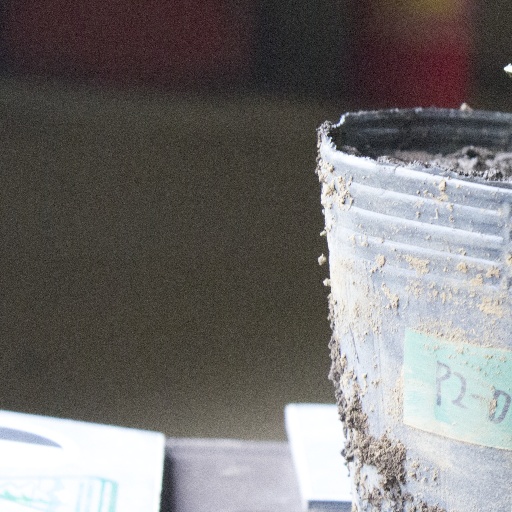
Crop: soybean